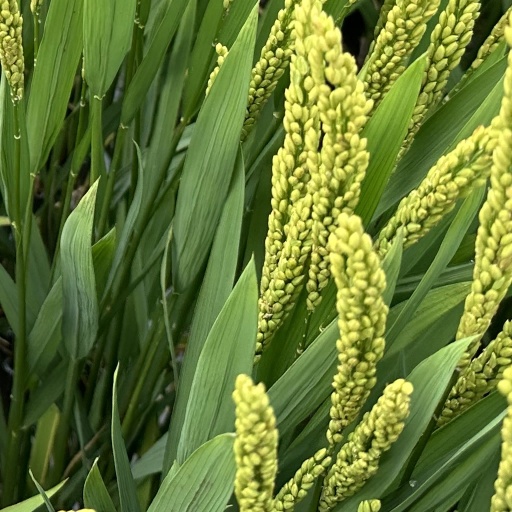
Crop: rice